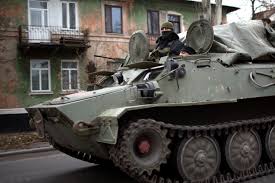
Label: MT_LB